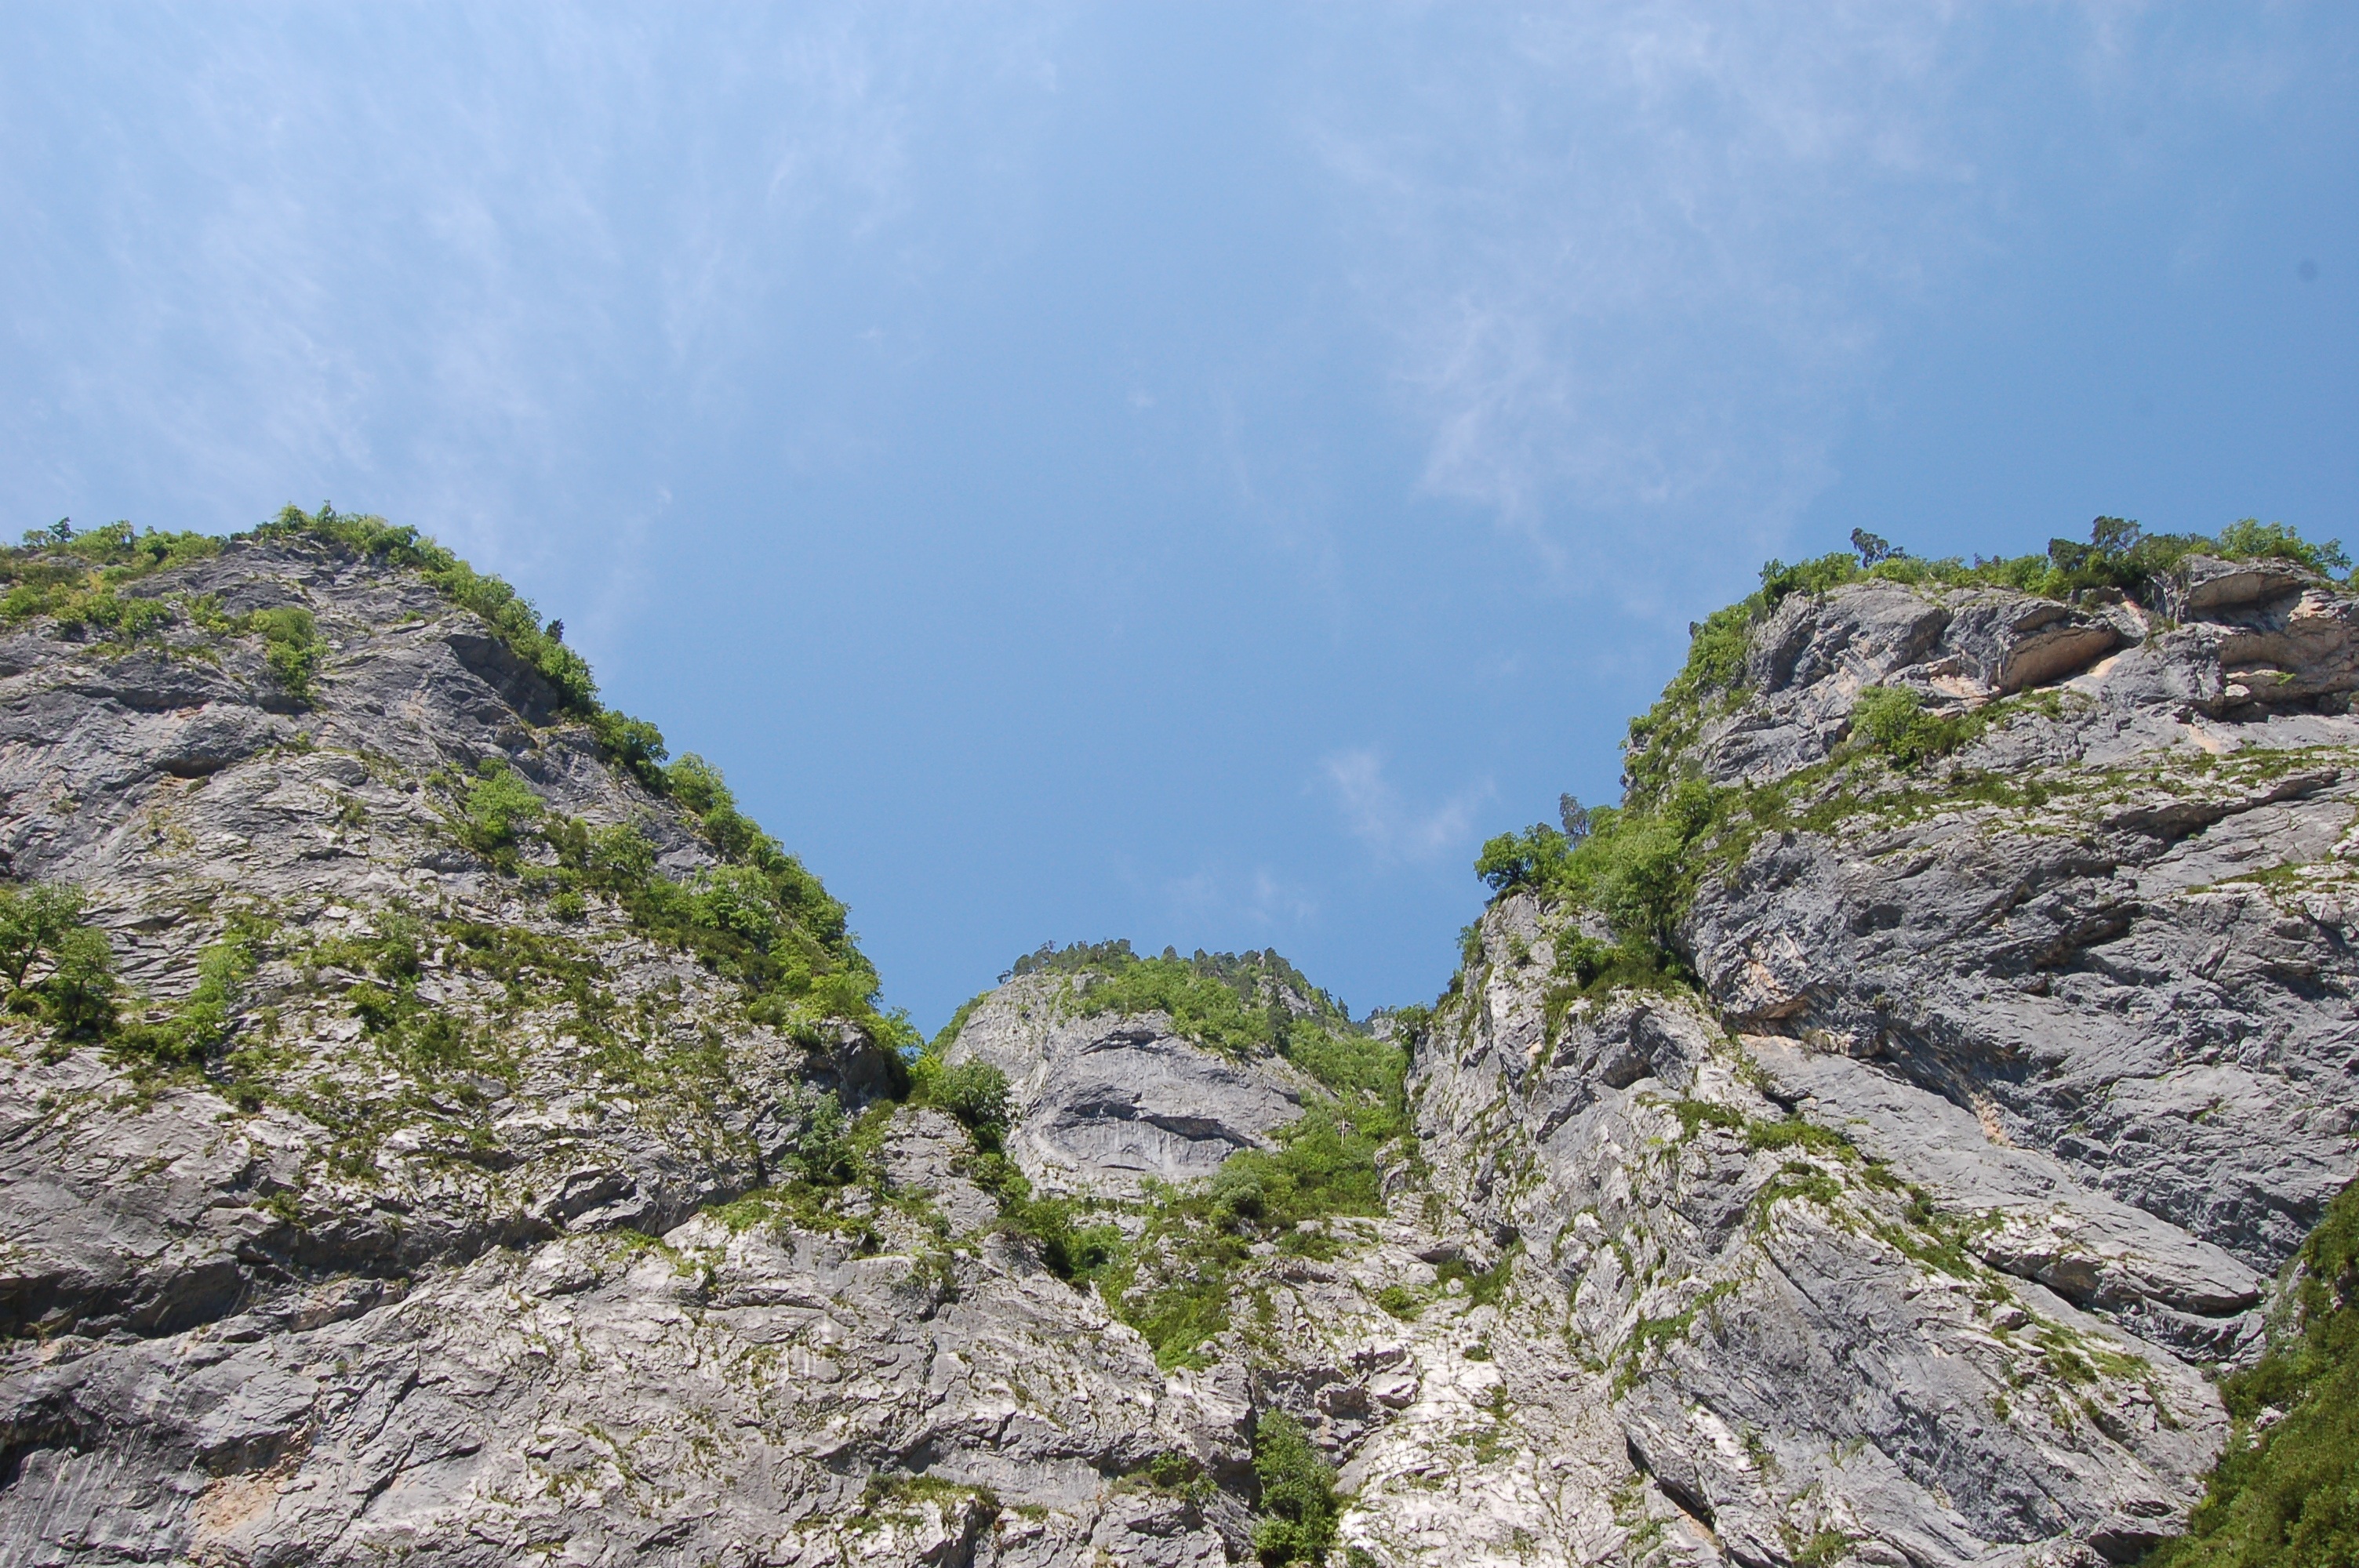
landscape, sea, nature, rock, walking, mountain, sky, trail, hill, adventure, valley, mountain range, cliff, terrain, ridge, geology, mountains, plateau, fell, slopes, landform, lone peak, mountain pass, geographical feature, mountainous landforms